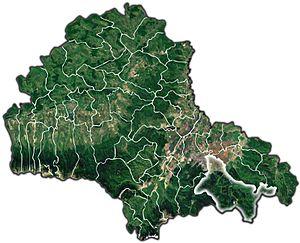
Săcele est une ville de Transylvanie en Roumanie, dans le județ de Brașov ayant le titre de municipe.